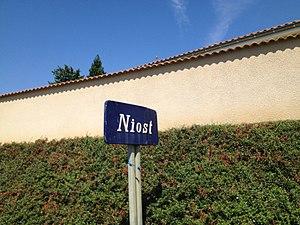
Panneau du hameau de Niost à Saint-Jean-de-Niost.
Saint-Jean-de-Niost est une commune française située dans le département de l'Ain et la région Auvergne-Rhône-Alpes. La commune située en Côtière de l'Ain, se trouve en bordure de la plaine de l'Ain entre Meximieux et Saint-Maurice-de-Gourdans. Une part de 132 hectares du camp militaire de La Valbonne est située sur le territoire de la commune.